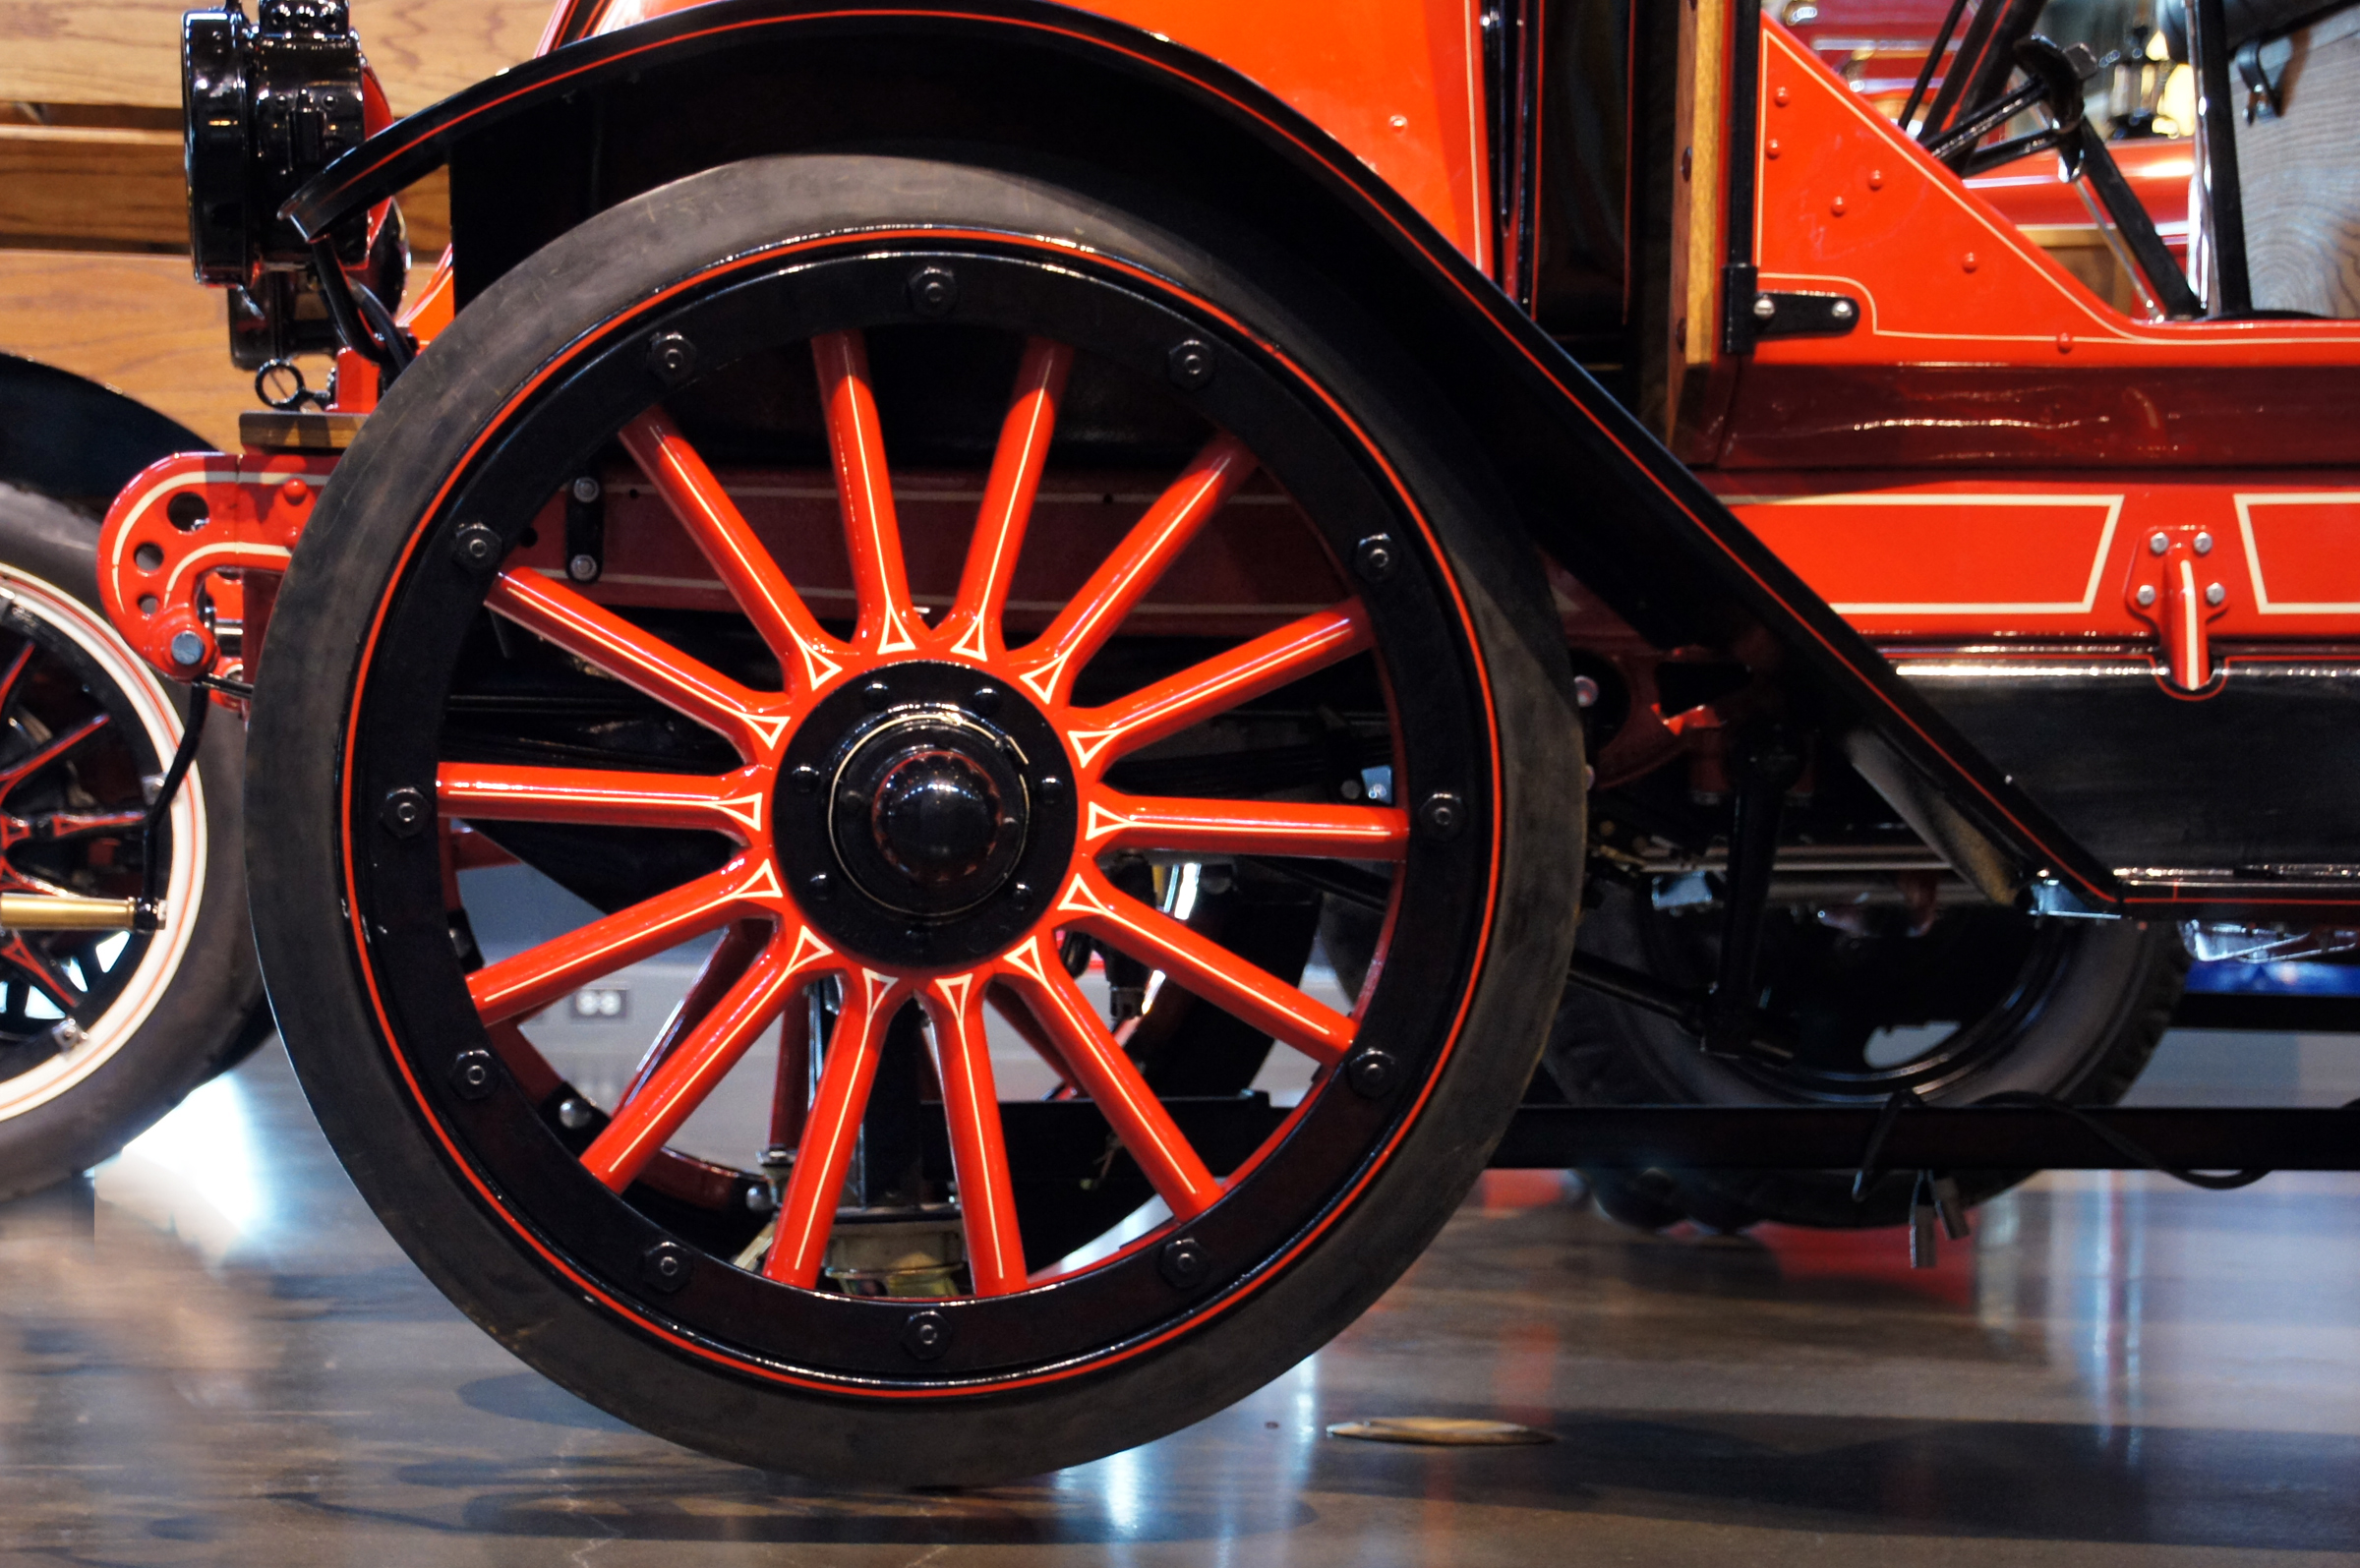
car, wheel, red, vehicle, tire, engine, rim, classic, carshow, cardisplay, carmuseum, internationaltruck, redspokedwheel, redwheel, antique car, auto show, land vehicle, automobile make, automotive design, luxury vehicle, automotive tire